Grevensvænge figurines

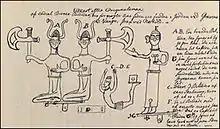
1779 drawing by Marcus Schnabel

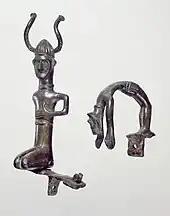
The two remaining figures

The Grevensvænge hoard is a find of the late Nordic Bronze Age (roughly dating to between 800 BC and 500 BC), discovered in the late 18th century at Grevensvænge, Næstved Municipality, Zealand, Denmark.